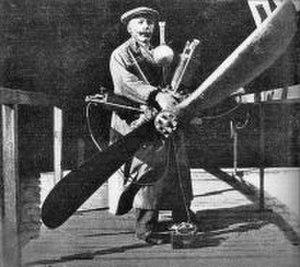
Chiribiri était un fabricant d'automobiles type voiturettes et de moteurs d'avions italien durant les années 1910 et 1920.